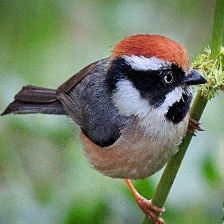
Species: BLACK THROATED BUSHTIT
Scientific name: AEGITHALOS CONCINNUS